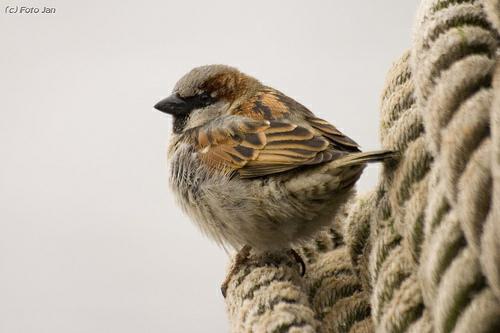
A photo of a house sparrow